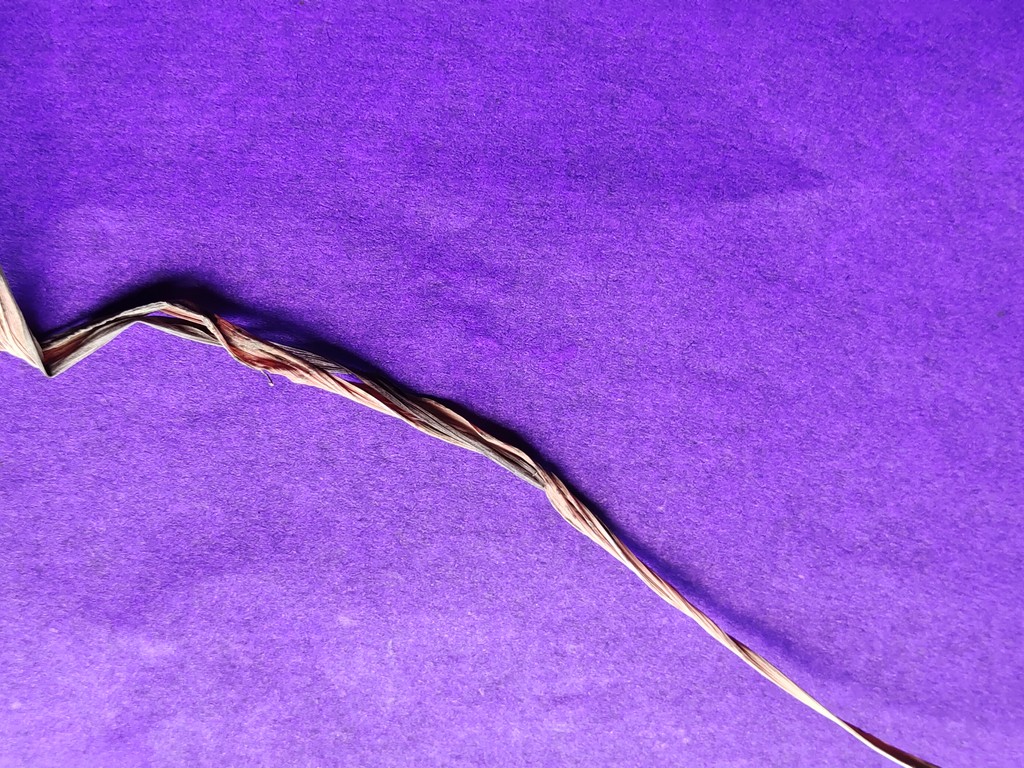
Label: Dried